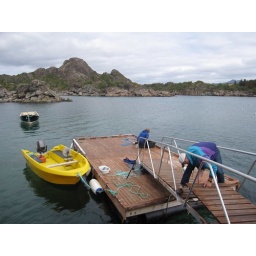
Our first fishing trip in the open seas. That little yellow creature is our fishing boat.